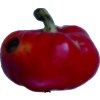
Label: red_pepper